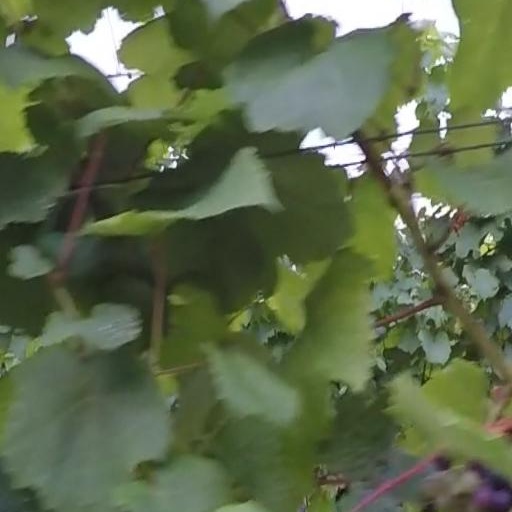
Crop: grape